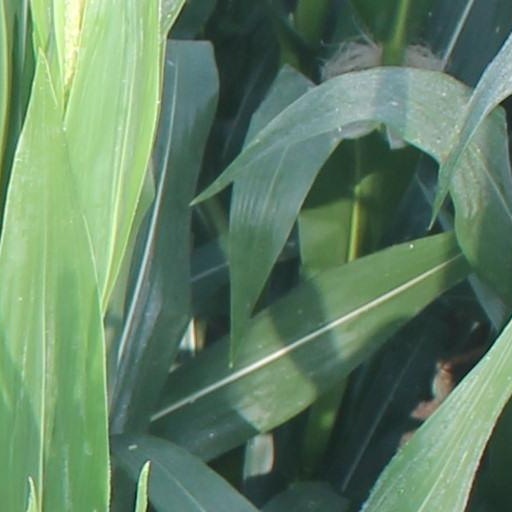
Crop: maize; corn